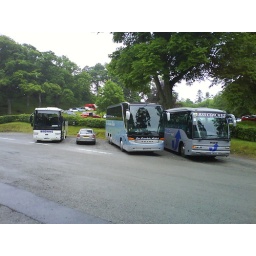
spot the fucking idiot who parked his car in the coach park